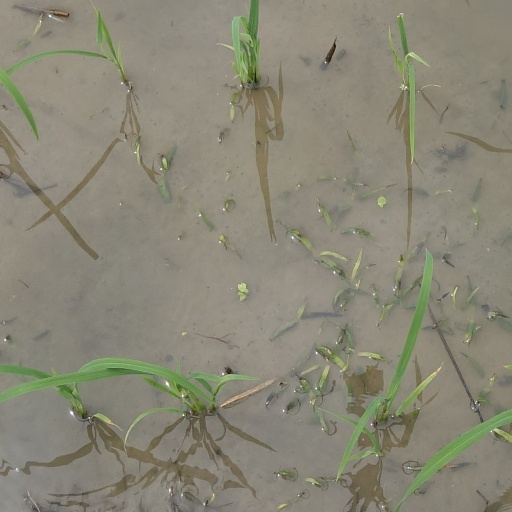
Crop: rice